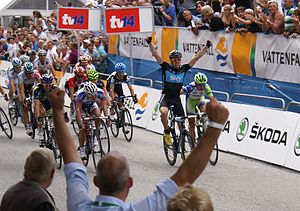
Vattenfall Cyclassics 2011
Edvald Boasson Hagen vinder
Vattenfall Cyclassics 2011 var den 16. udgaven af UCI World Tour-løbet Vattenfall Cyclassics. Løbet blev arrangeret 21. august, og blev vundet af norske Edvald Boasson Hagen som kørte for Team Sky. Han vandt løbet for første gang, efter at have taget en andenplads i udgaven året før. Løbet gik over 216,5 km og endte med en spurt i en gruppe på omkring 30 ryttere.